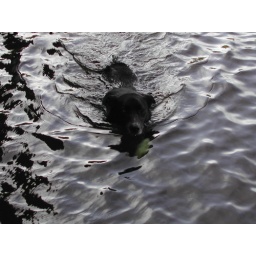
Again the little adorable white paw under the water